William Barnes

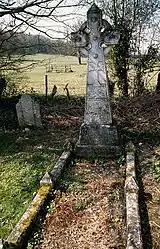
Barnes's memorial and grave at St Peter's Church, Winterborne Came

Barnes was ordained into the Church of England in 1847, taking a BD degree from St John's College, Cambridge, in 1851. He served curacies at Whitcombe Church in Whitcombe, Dorset, from 1847 to 1852, and again from 1862. He became rector of St Peter's Church, Winterborne Came, with Winterborne Farringdon, Dorset, from 1862 to his death. Shortly before his death, he was visited at Old Came Rectory by Thomas Hardy and Edmund Gosse; in a letter, Gosse wrote that Barnes was "dying as picturesquely as he lived":